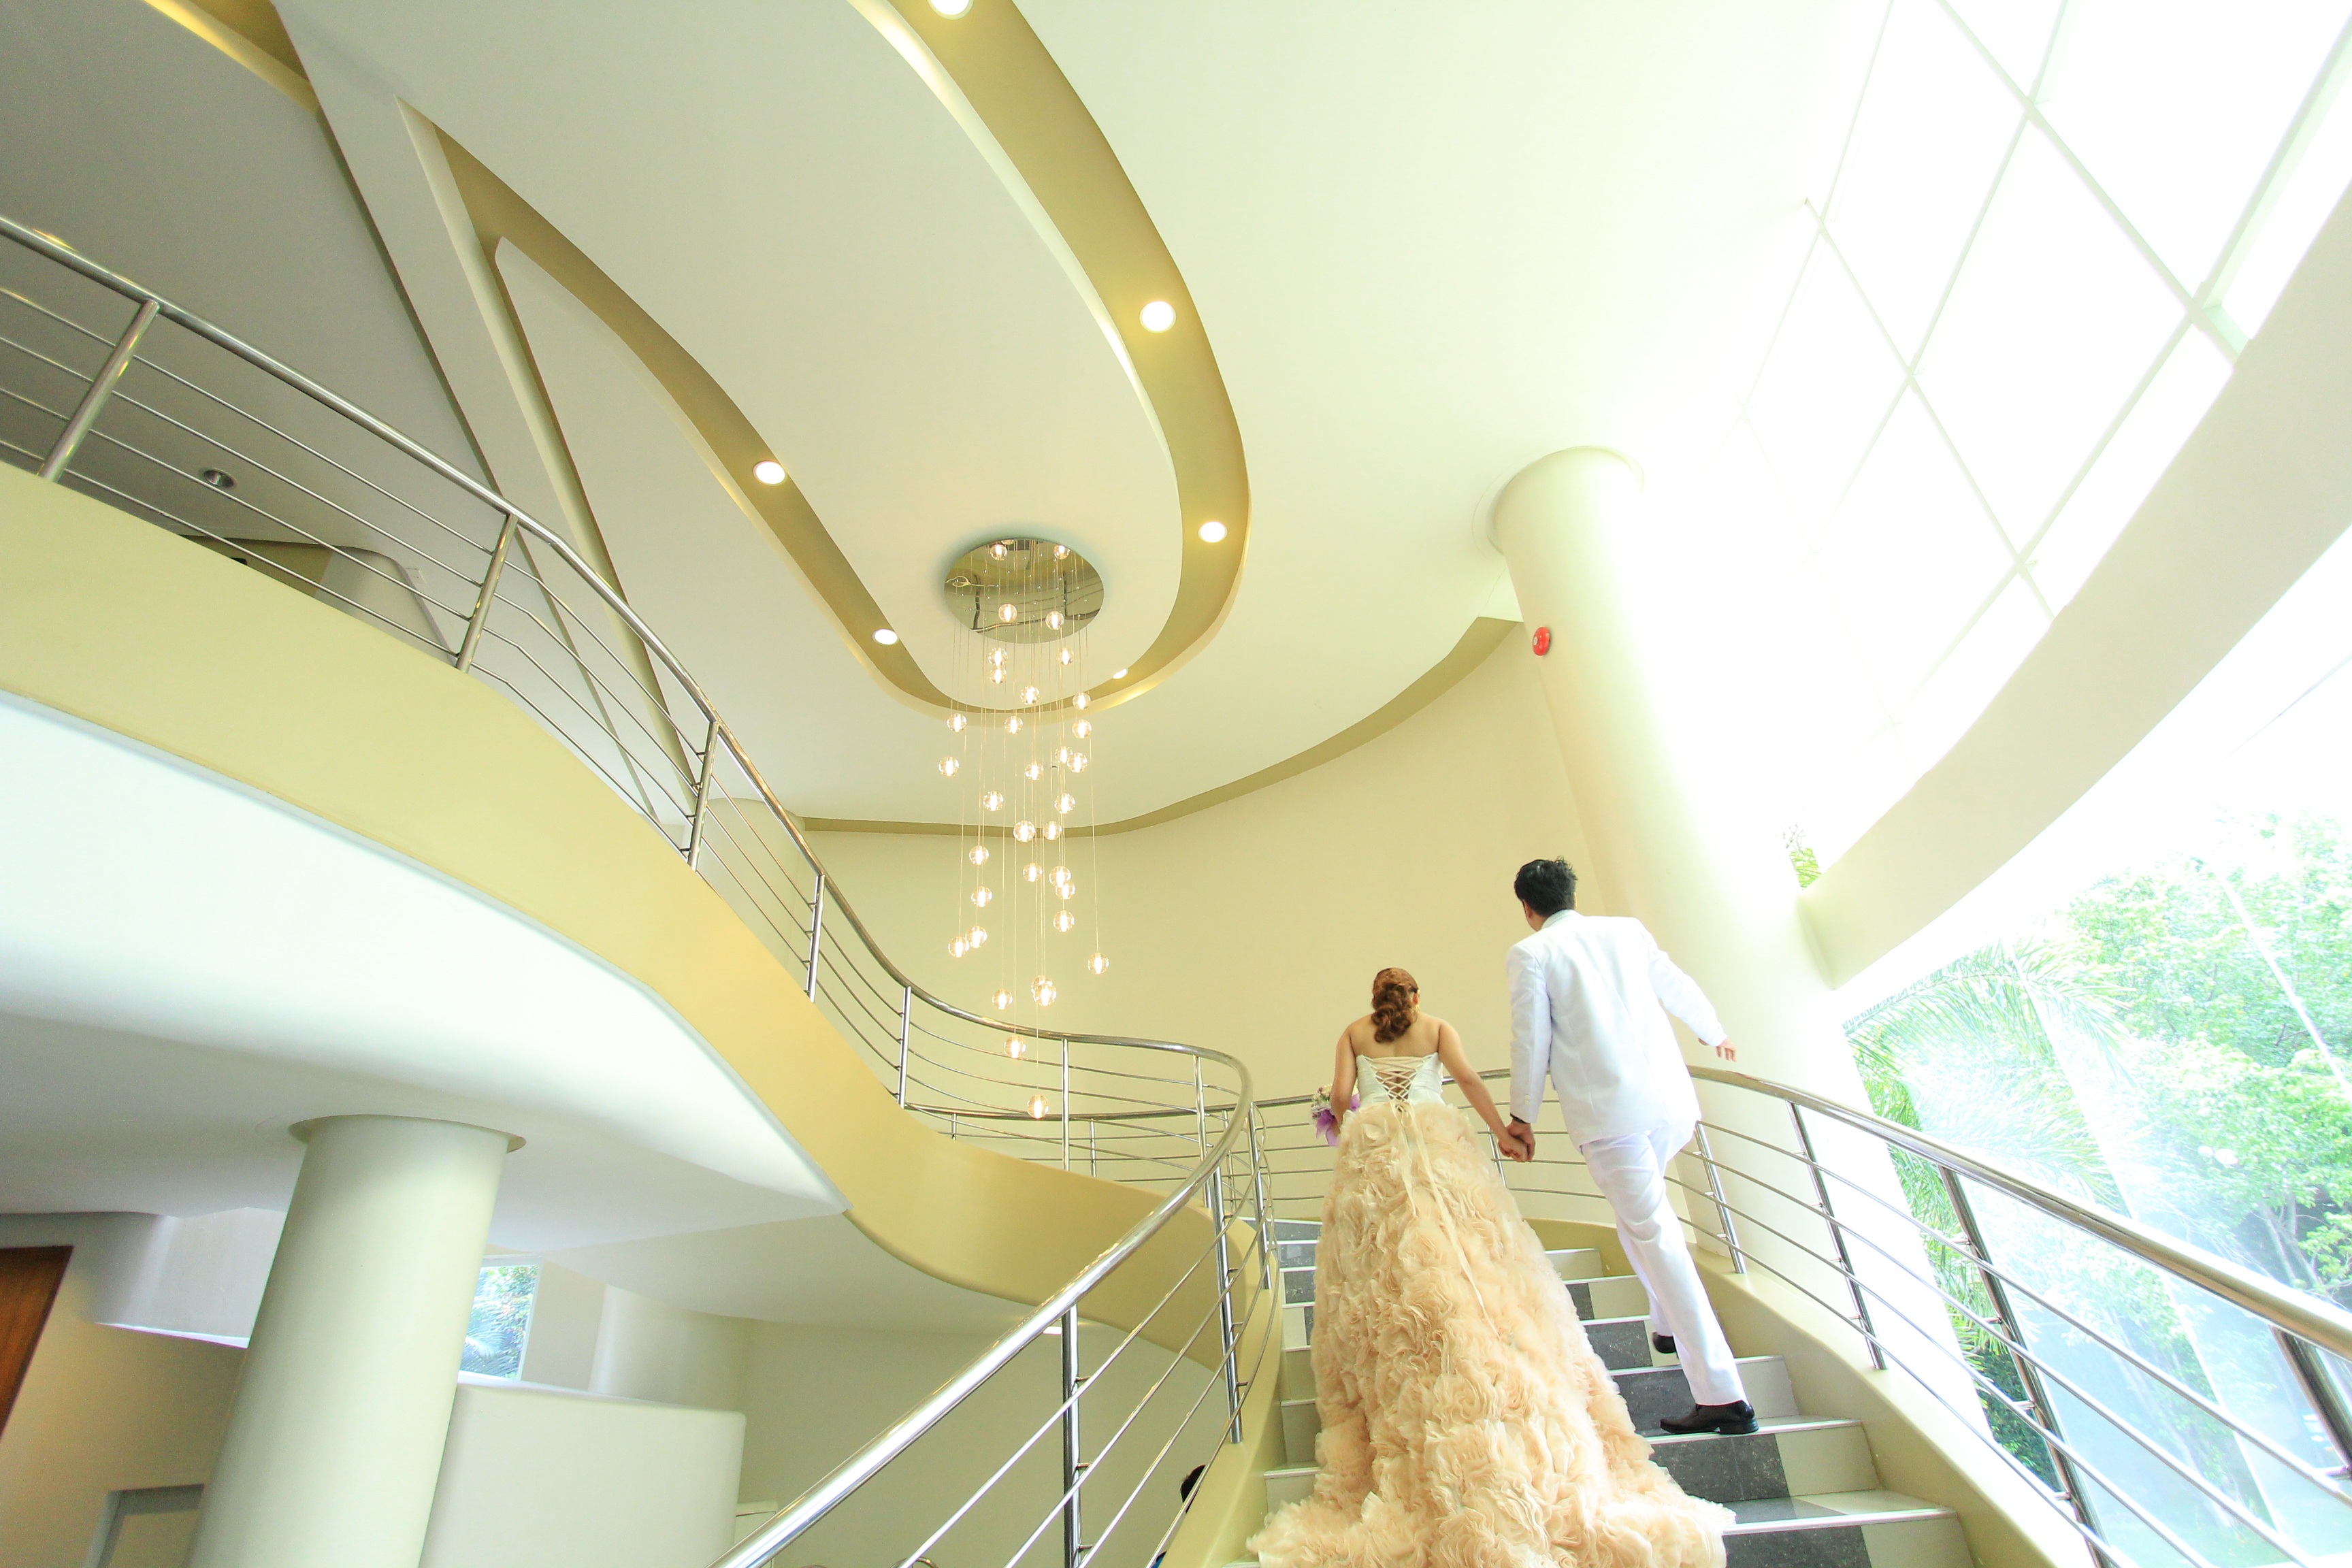
man, suit, people, woman, white, male, female, celebration, love, bouquet, ceiling, portrait, young, couple, romance, romantic, human, two, room, together, lifestyle, lighting, wedding, bride, groom, married, marriage, smile, engagement, flowers, interior design, outdoors, dress, happy, happiness, relationship, stairs, hotel, day, adult, veil, daylighting